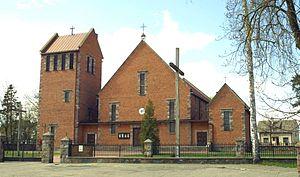
Sypniewo est un village polonais de la gmina de Sypniewo dans la powiat de Maków de la voïvodie de Mazovie dans le centre-est de la Pologne.